Ben Kingsley

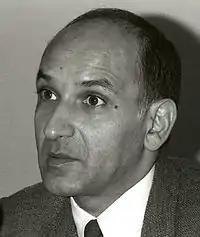
Kingsley in Sweden (1983)

Following the success of the film "Gandhi", Kingsley appeared in a variety of films, including the 1983 British drama film "Betrayal", which was an adaptation of the 1978 play of the same title by Harold Pinter and also features actors, Jeremy Irons and Patricia Hodge. For this performance, Kingsley won the Evening Standard British Film Awards.